Zachary Laoutides

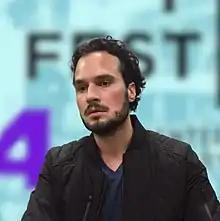
Laoutides in 2019

Zachary Laoutides (born December 13, 1986) is an American actor, screenwriter and filmmaker from Chicago, Illinois. In 2014, he co-founded independent film company Ave Fenix Pictures, originator of an art house filmmaking style known as ""la raza"". Inspired by "La raza cósmica", this technique involves working together with the urban youth in recreating their own stories, regardless of film background.